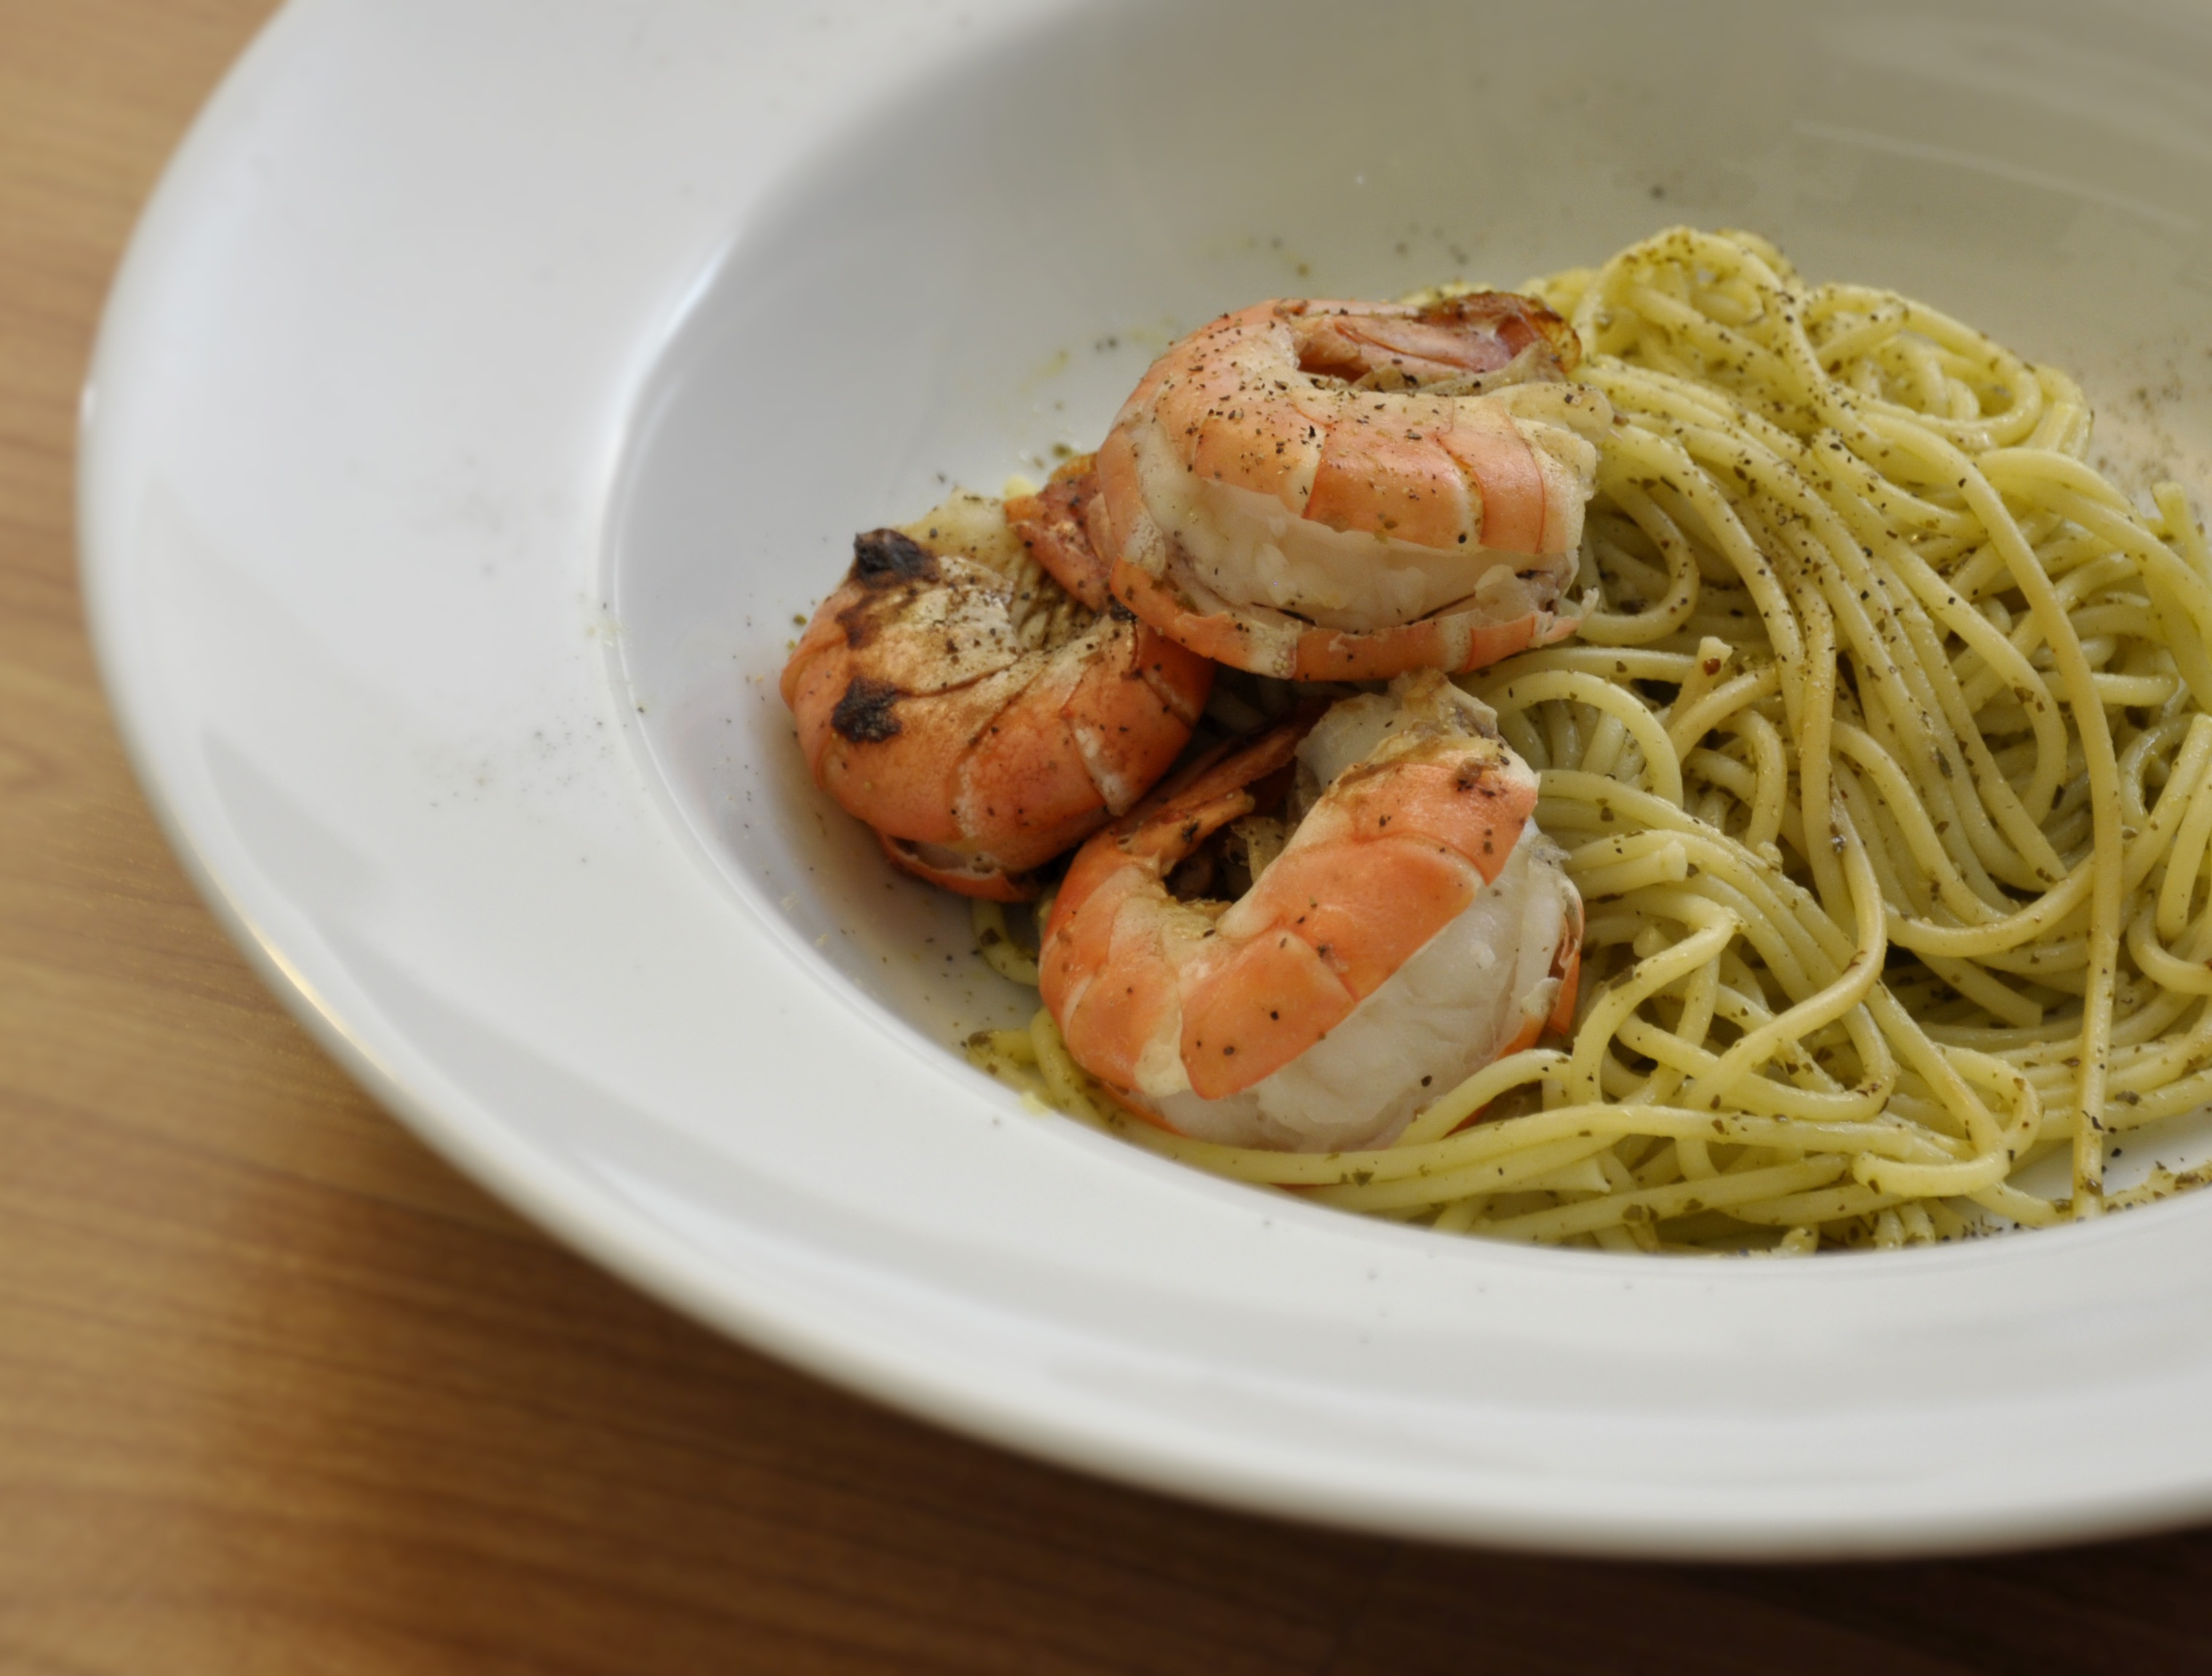
dish, food, cooking, produce, seafood, italy, fish, cuisine, invertebrate, shrimp, dinner, spaghetti, italian, thai food, italian food, scampi